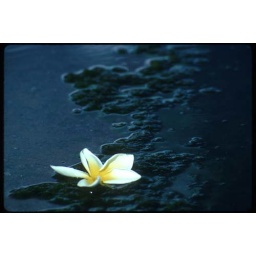
a plumeria floating in a pool of water on lava rocks